Isla bonita

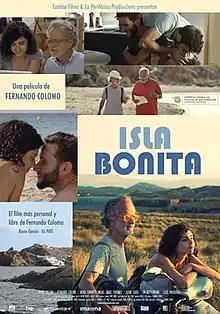
Theatrical release poster

Isla bonita is a 2015 Spanish drama film directed, co-written, and starred by Fernando Colomo. Its cast also features Olivia Delcán, Nuria Román, Miguel Ángel Furones, Lilian Caro, Tim Bettermann, and Lluís Marqués.